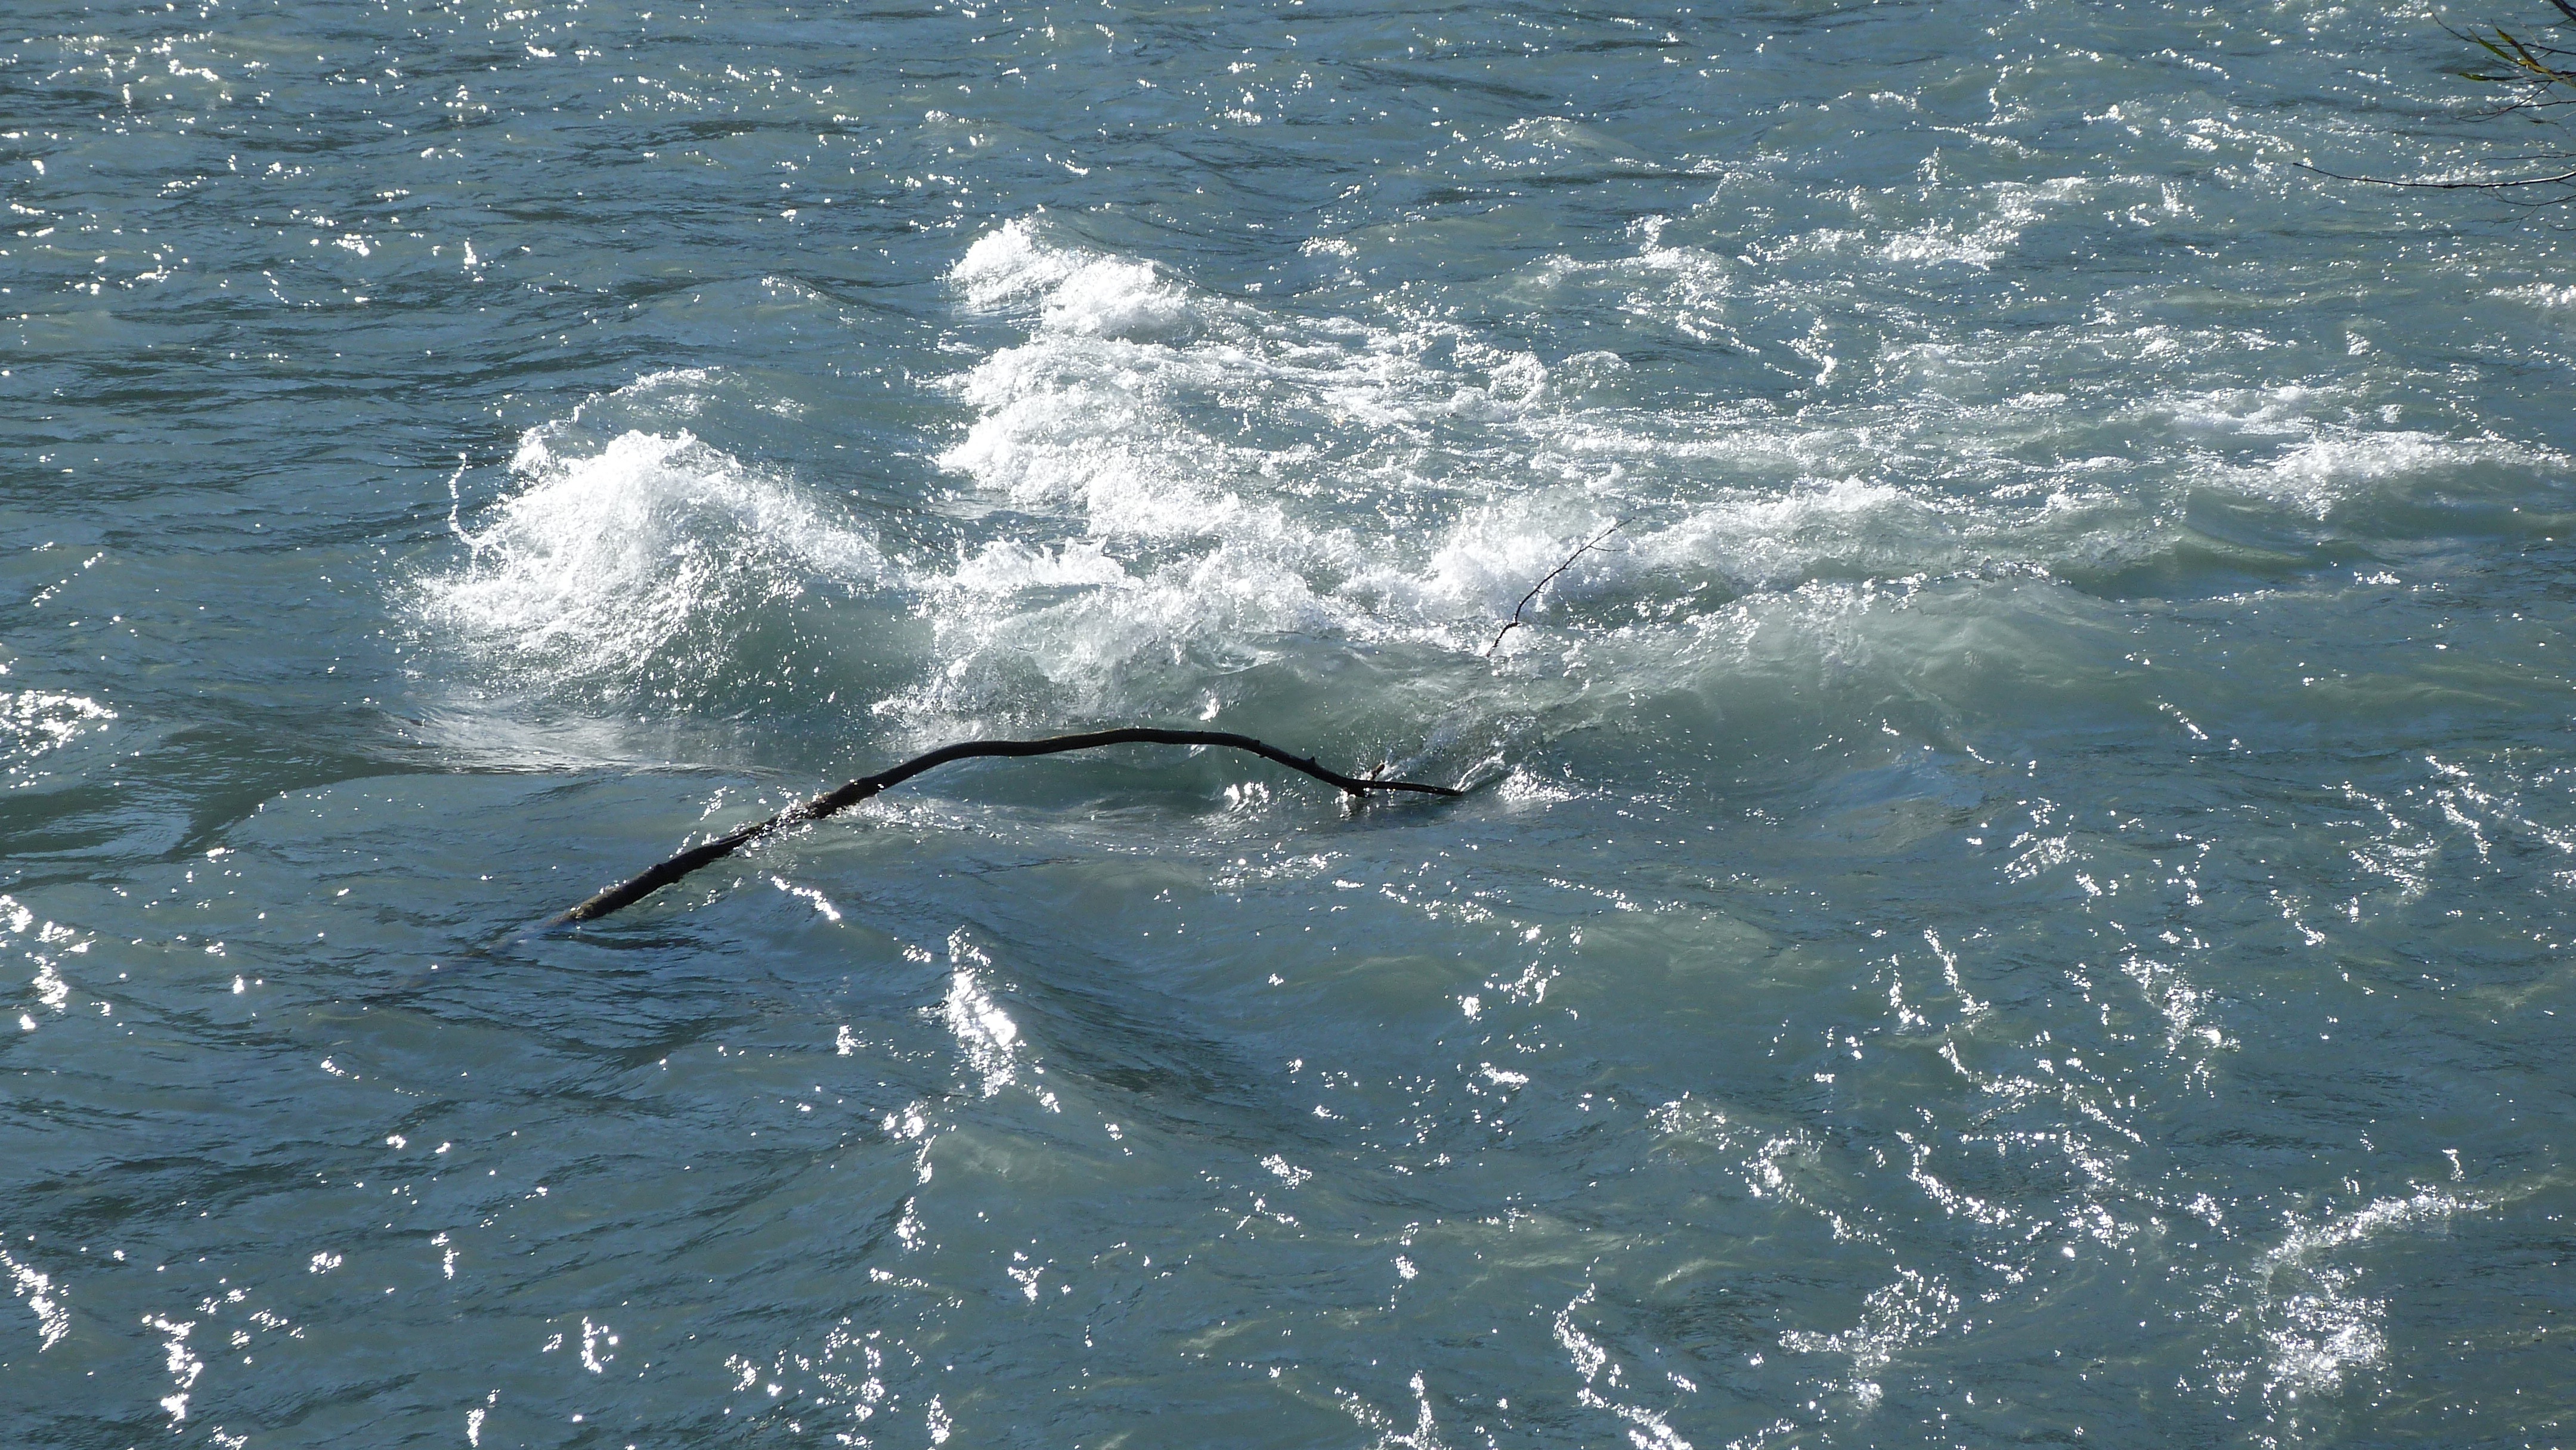
sea, nature, ocean, winter, river, mammal, fish, current, vertebrate, dolphin, water courses, marine mammal, wind wave, marine biology, whales dolphins and porpoises